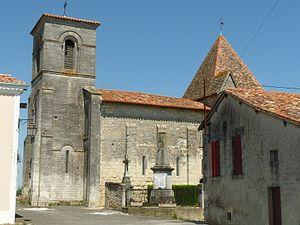
église des Essards, Charente, France
Les Essards est une commune du Sud-Ouest de la France, située dans le département de la Charente.